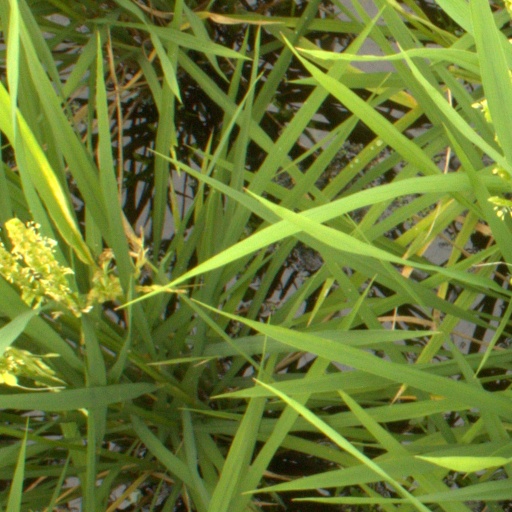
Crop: rice